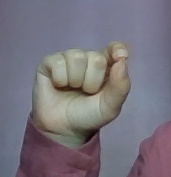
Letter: fa